Ellipsoid

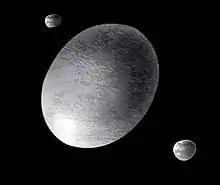
Artist's conception of , a Jacobi-ellipsoid dwarf planet, with its two moons

Ellipsoids and cuboids rotate stably along their major or minor axes, but not along their median axis. This can be seen experimentally by throwing an eraser with some spin. In addition, moment of inertia considerations mean that rotation along the major axis is more easily perturbed than rotation along the minor axis.